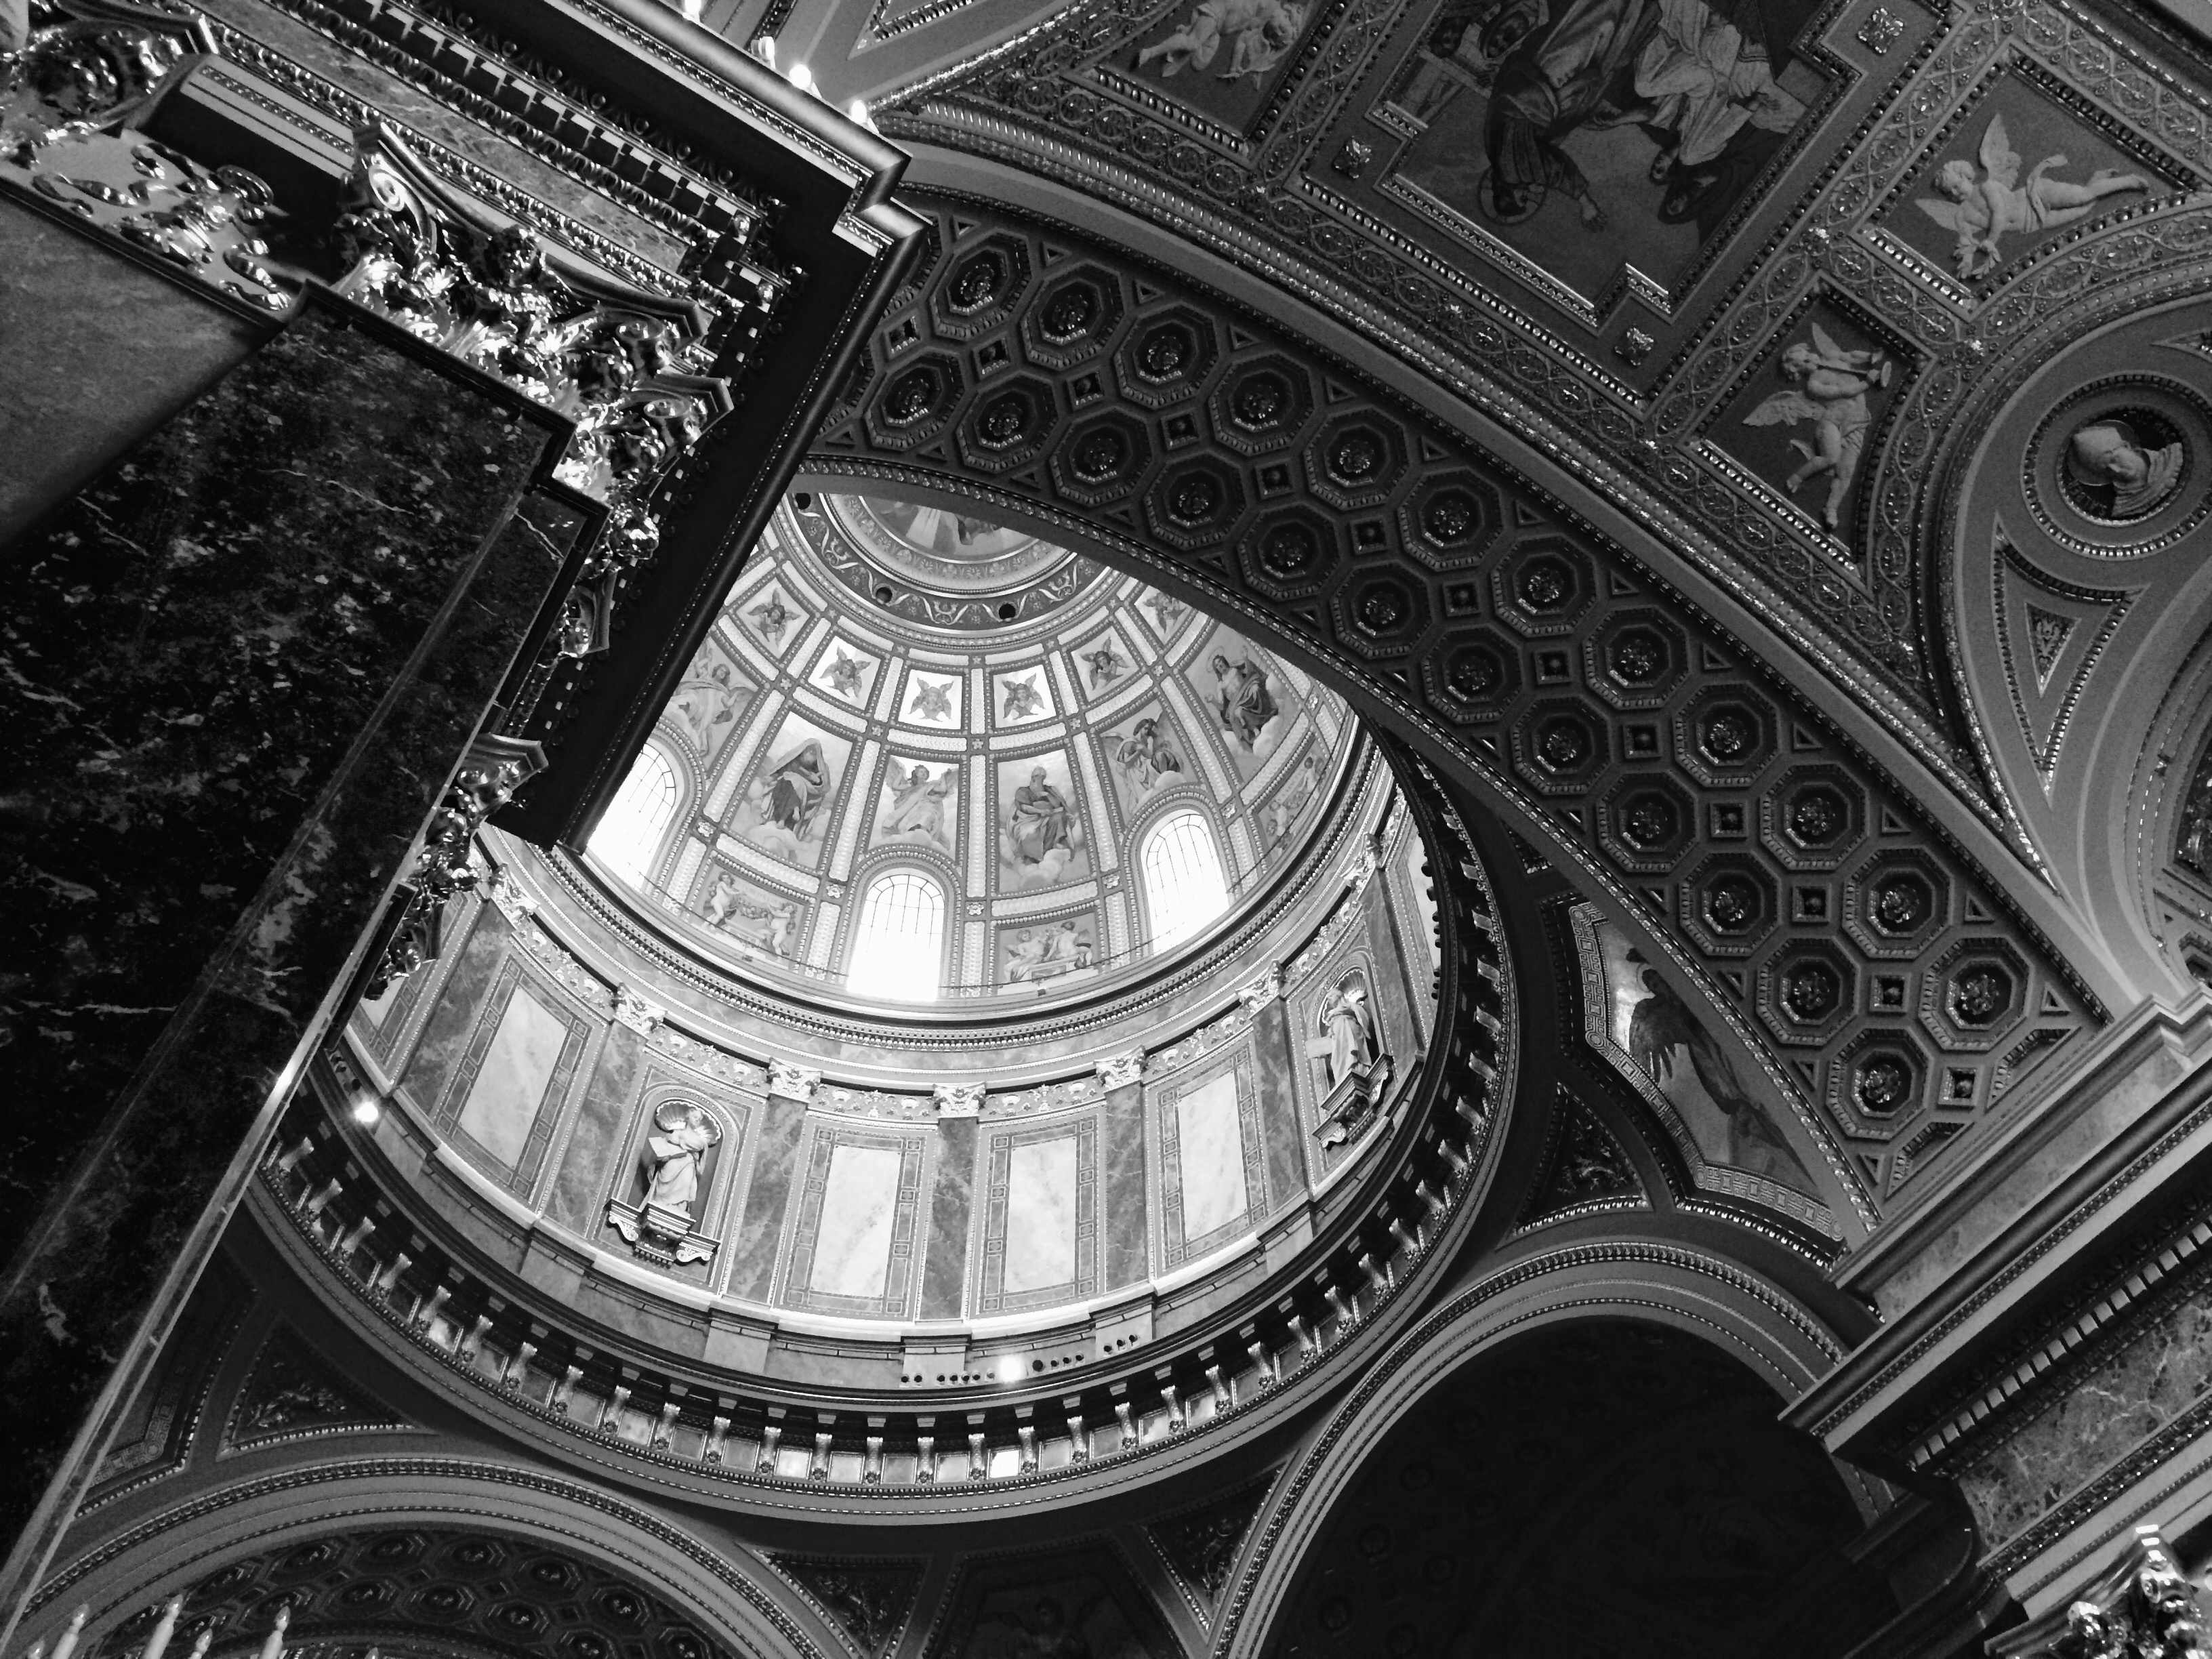
black and white, white, photography, building, religion, church, cathedral, black, monochrome, central, symmetry, budapest, hungary, european, dome, shape, metropolis, aerial photography, monochrome photography